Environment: real
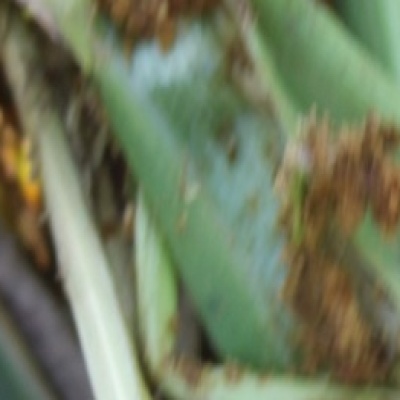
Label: fall_armyworm